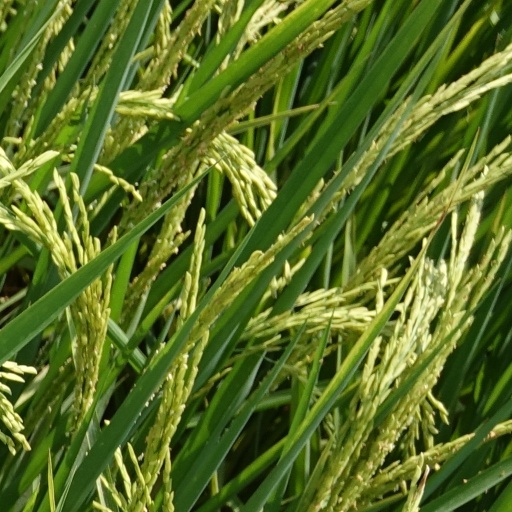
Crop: rice